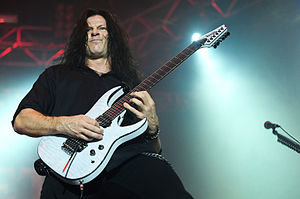
Jag Panzer
Jag Panzer er et power metal-band fra USA, som blev dannet i 1981.